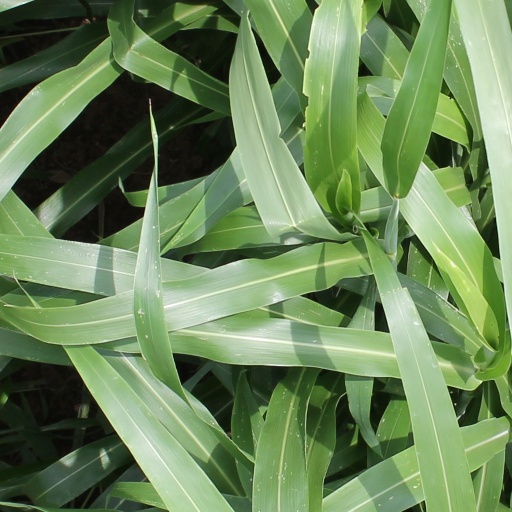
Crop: sorghum